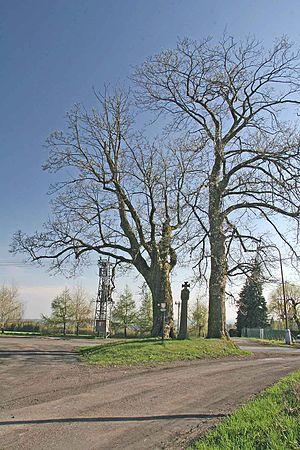
Boháňka est une commune du district de Jičín, dans la région de Hradec Králové, en République tchèque. Sa population s'élevait à 232 habitants en 2017.